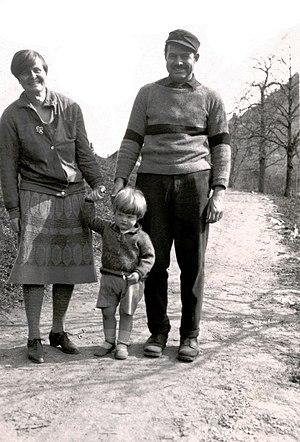
John Hadley Nicanor "Jack" Hemingway, né le 10 octobre 1923 à Toronto et mort le 1ᵉʳ décembre 2000 à New York, est un écrivain et un militant pour la conservation de la nature américano-canadien. Il est aussi réputé pour son activité de pêcheur à travers les États-Unis. Il est le fils du prix Nobel de littérature Ernest Hemingway.
Elizabeth Hadley Richardson, surnommée Hash, est la première femme de l'auteur américain Ernest Hemingway. Après leur mariage en 1921, dans le Michigan, le couple décide de s'installer à Paris. Ernest y poursuit sa carrière d'écrivain et ils rencontrent les expatriés de l’intelligentsia américaine et britannique : ceux qui ont constitué, en grande partie, la génération perdue. En 1925, Hadley apprend la liaison amoureuse entre Pauline Pfeiffer et Ernest, dont elle divorcera en 1927. En 1933, elle épousera en secondes noces, le journaliste Paul Mowrer dont elle a fait connaissance à Paris.